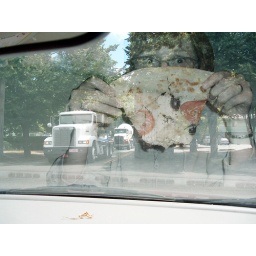
persistence of slices determined by number of clicks and inordinate quantity of trucks between bridge and free right